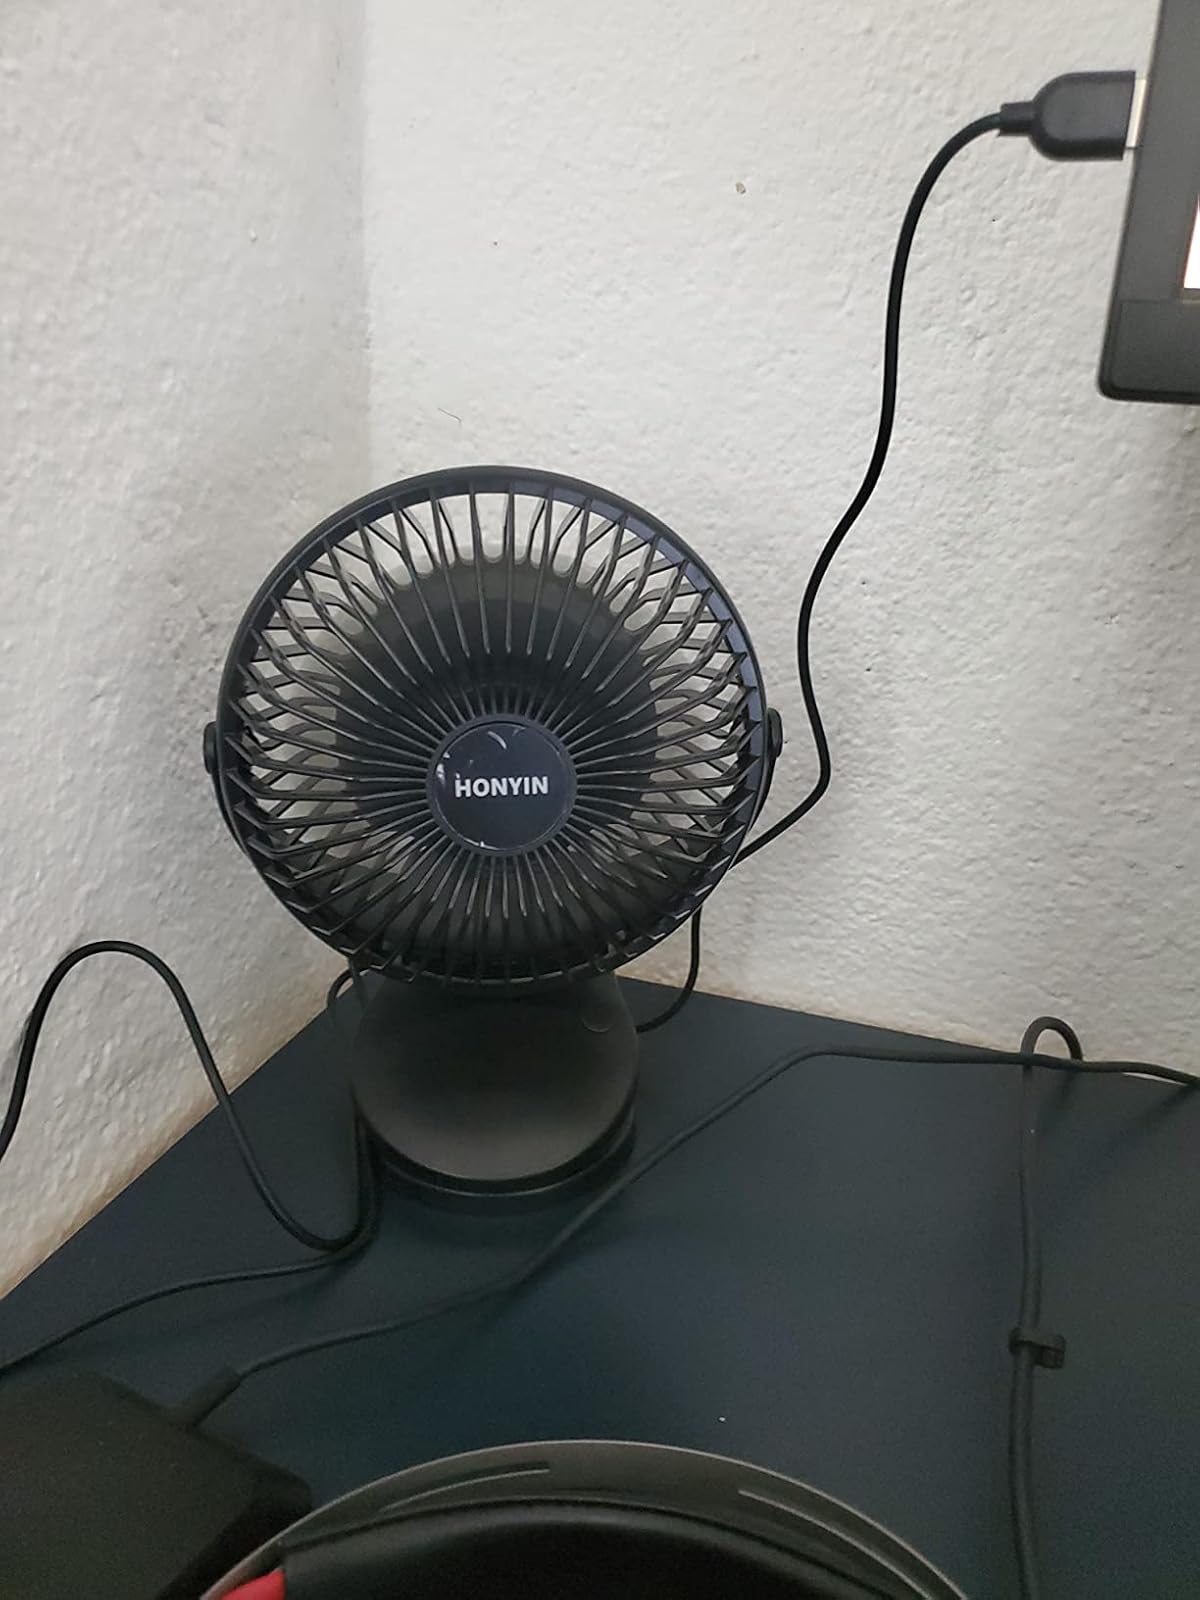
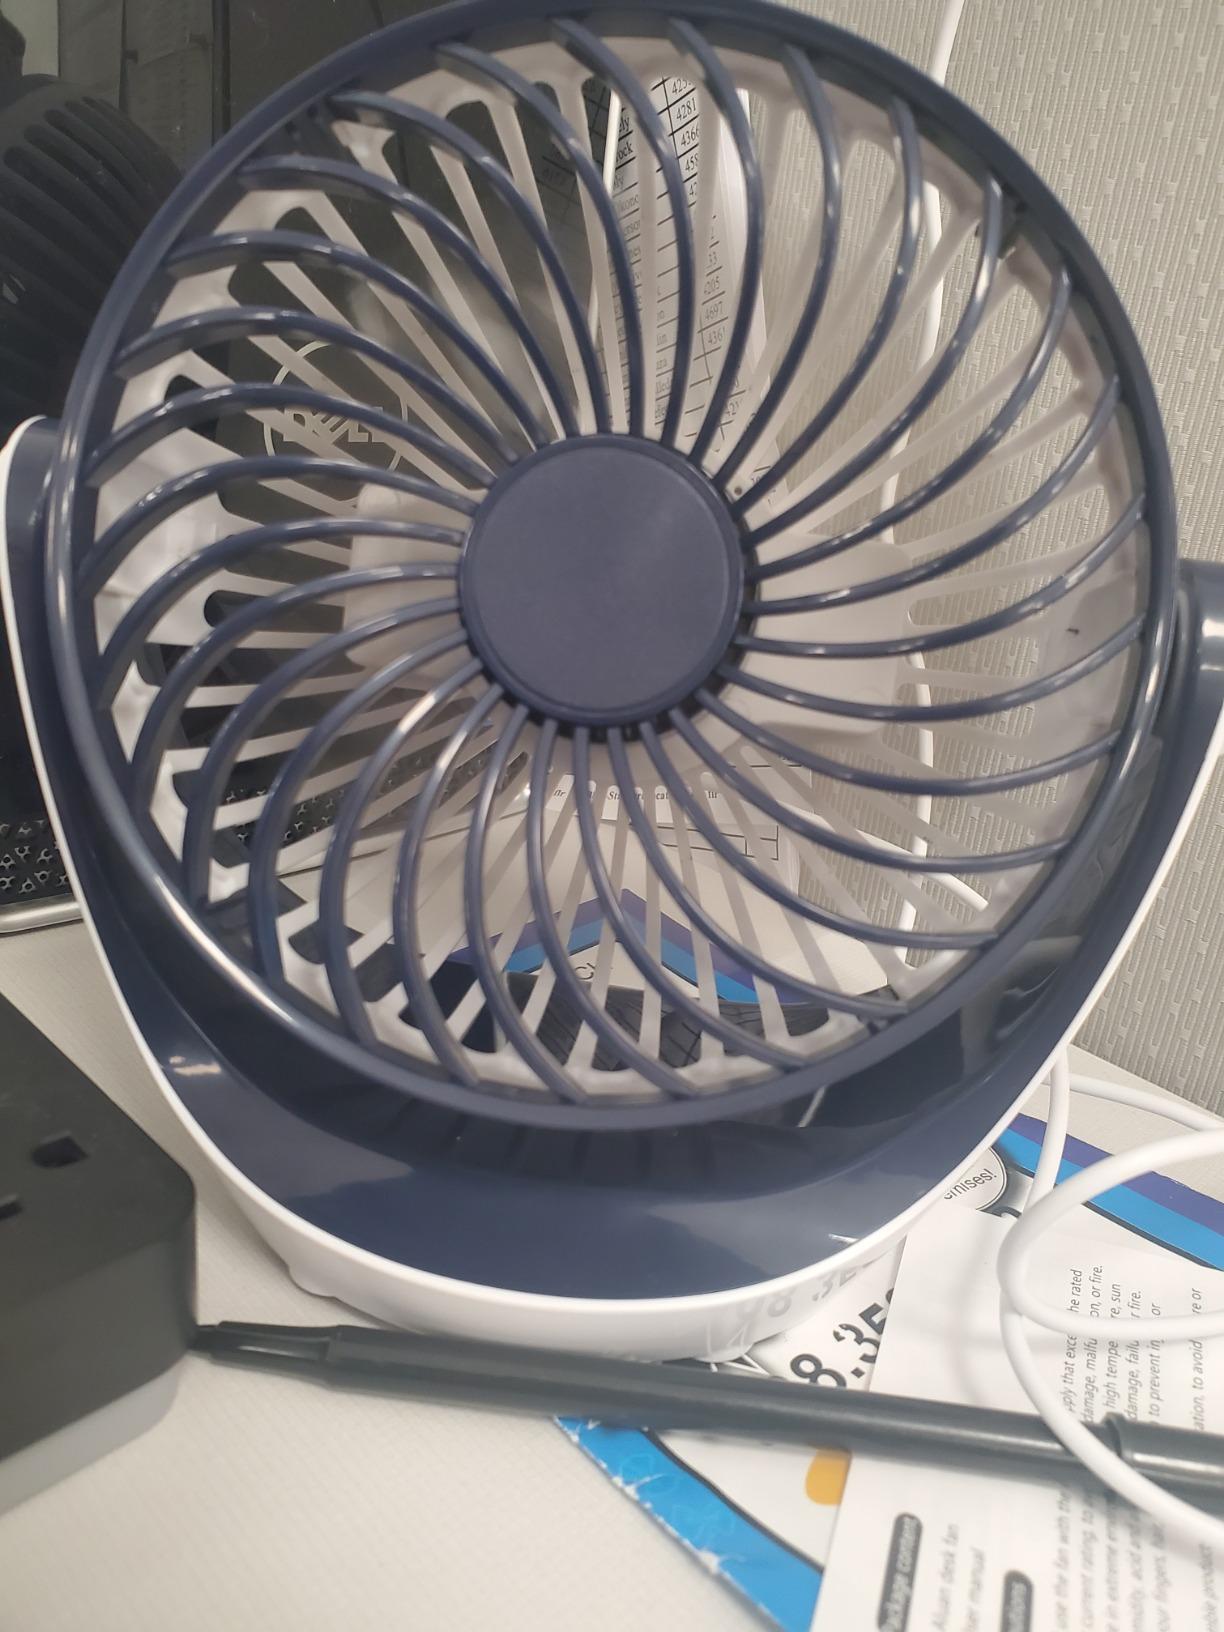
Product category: fan
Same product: no